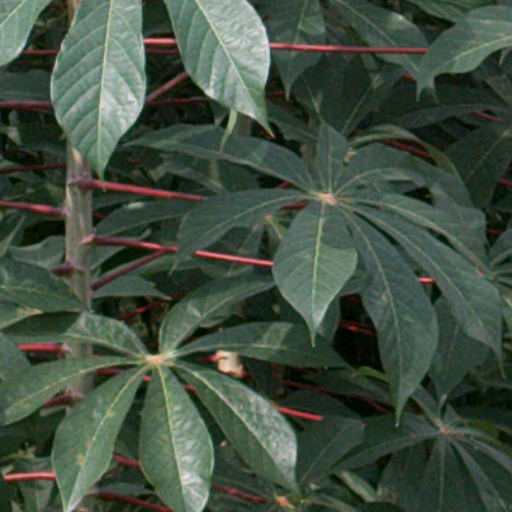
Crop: cassava